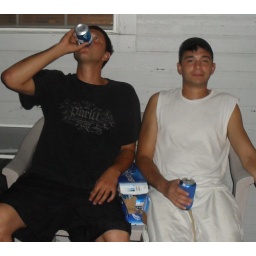
The bright blue of the beer cans and box is emphasized by the other neutral tones.